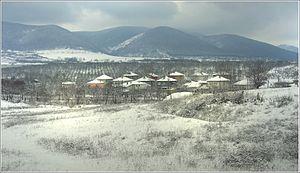
La commune de Targovichté est située dans le nord-est de la Bulgarie.